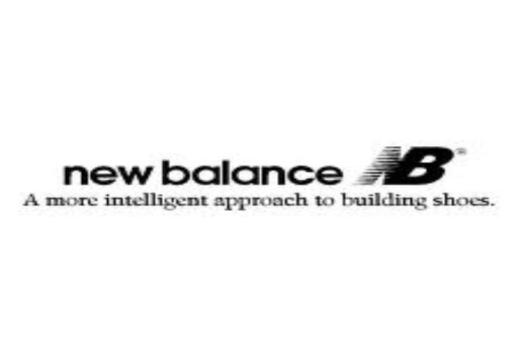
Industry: Clothes